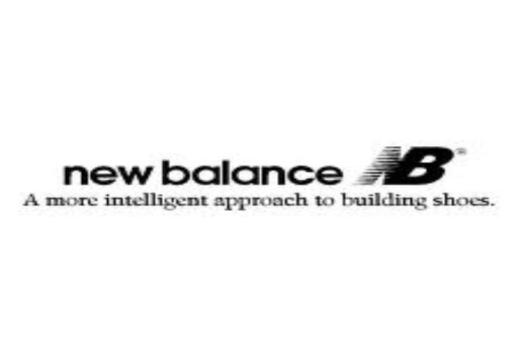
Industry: Clothes